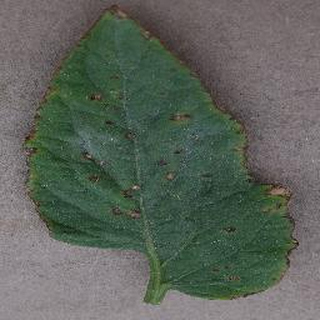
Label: tomato_bacterial_spot